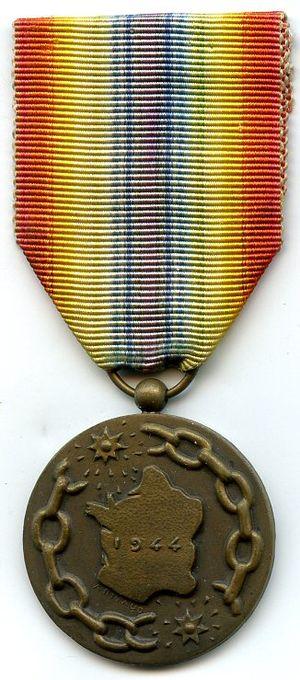
Médaille de la France libérée (avers)
Cet article présente les décorations militaires françaises.
La médaille de la France libérée est une décoration française créée par les décrets du 12 septembre et du 7 octobre 1947.
Les ordres, décorations et médailles de la France comprennent un système par lequel les citoyens, civils et militaires français sont récompensés pour leur courage, leur réussite ou pour services rendus. Il comprend les ordres honorifiques, les décorations, à titre civil ou militaire et les médailles.